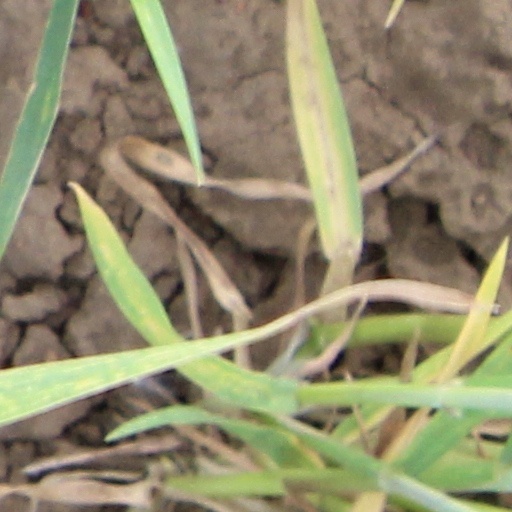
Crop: wheat